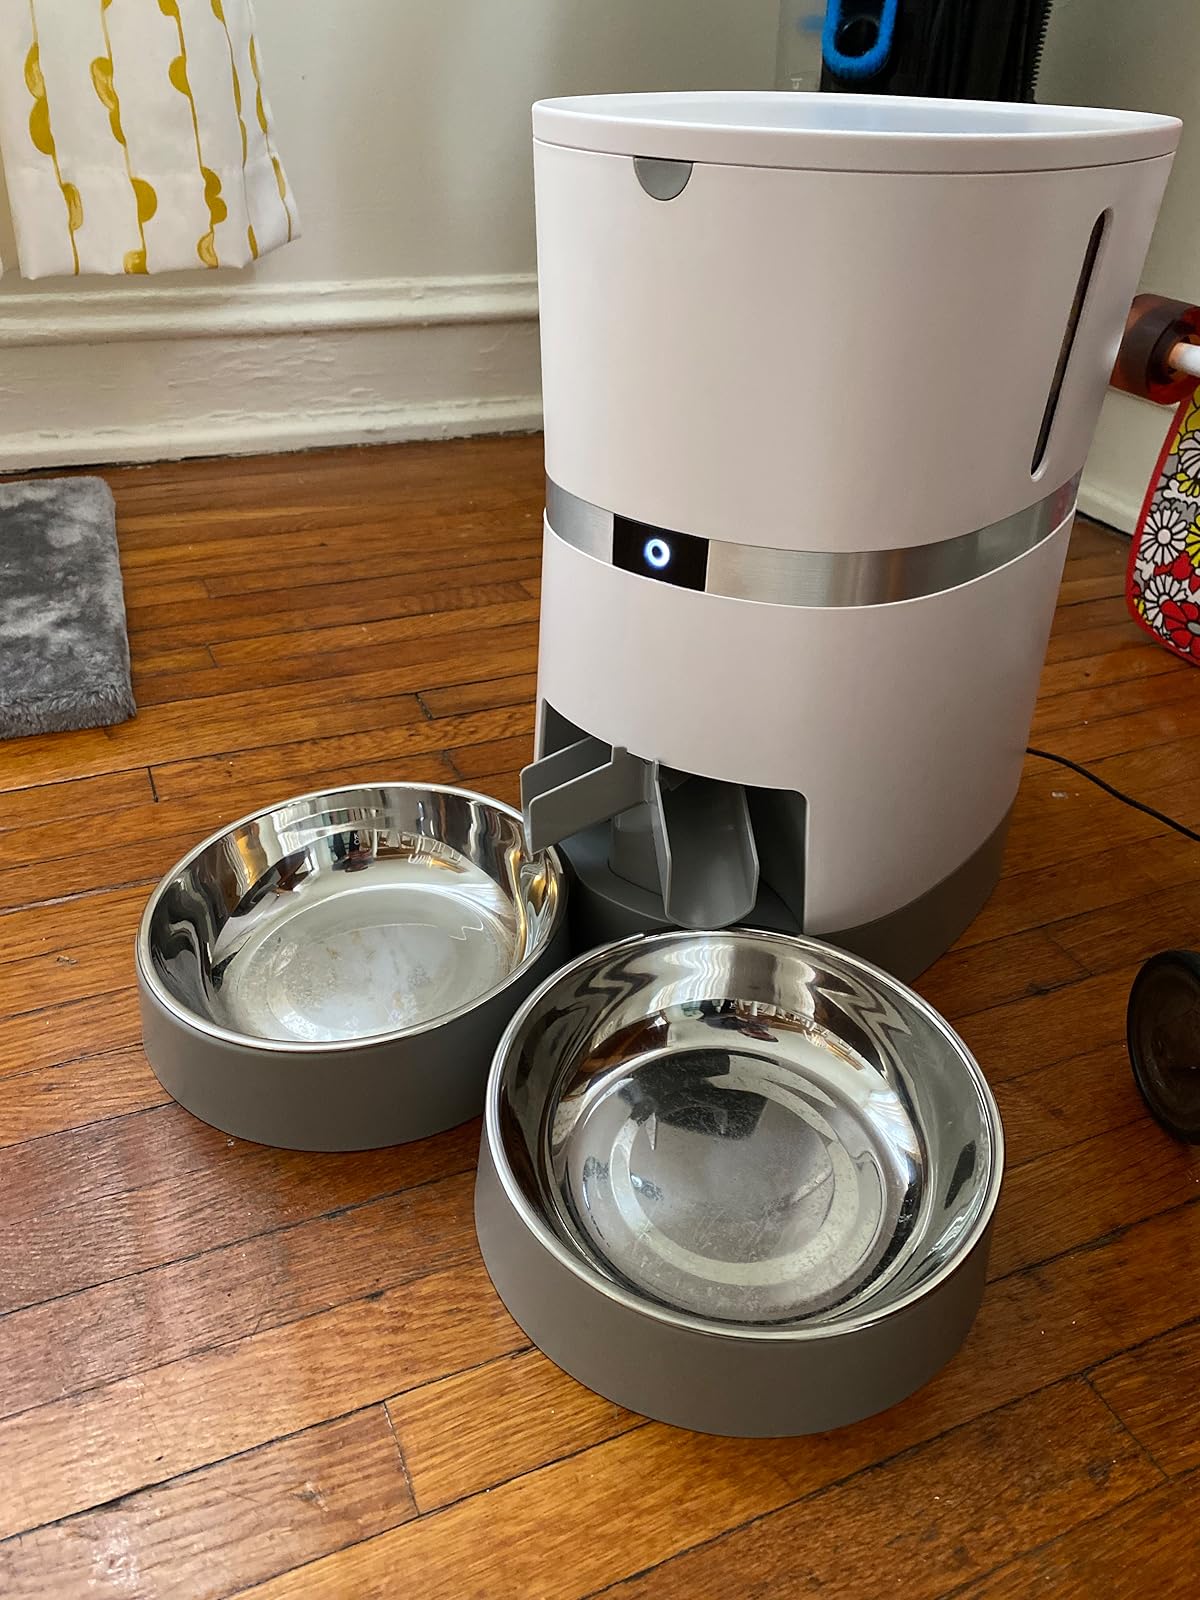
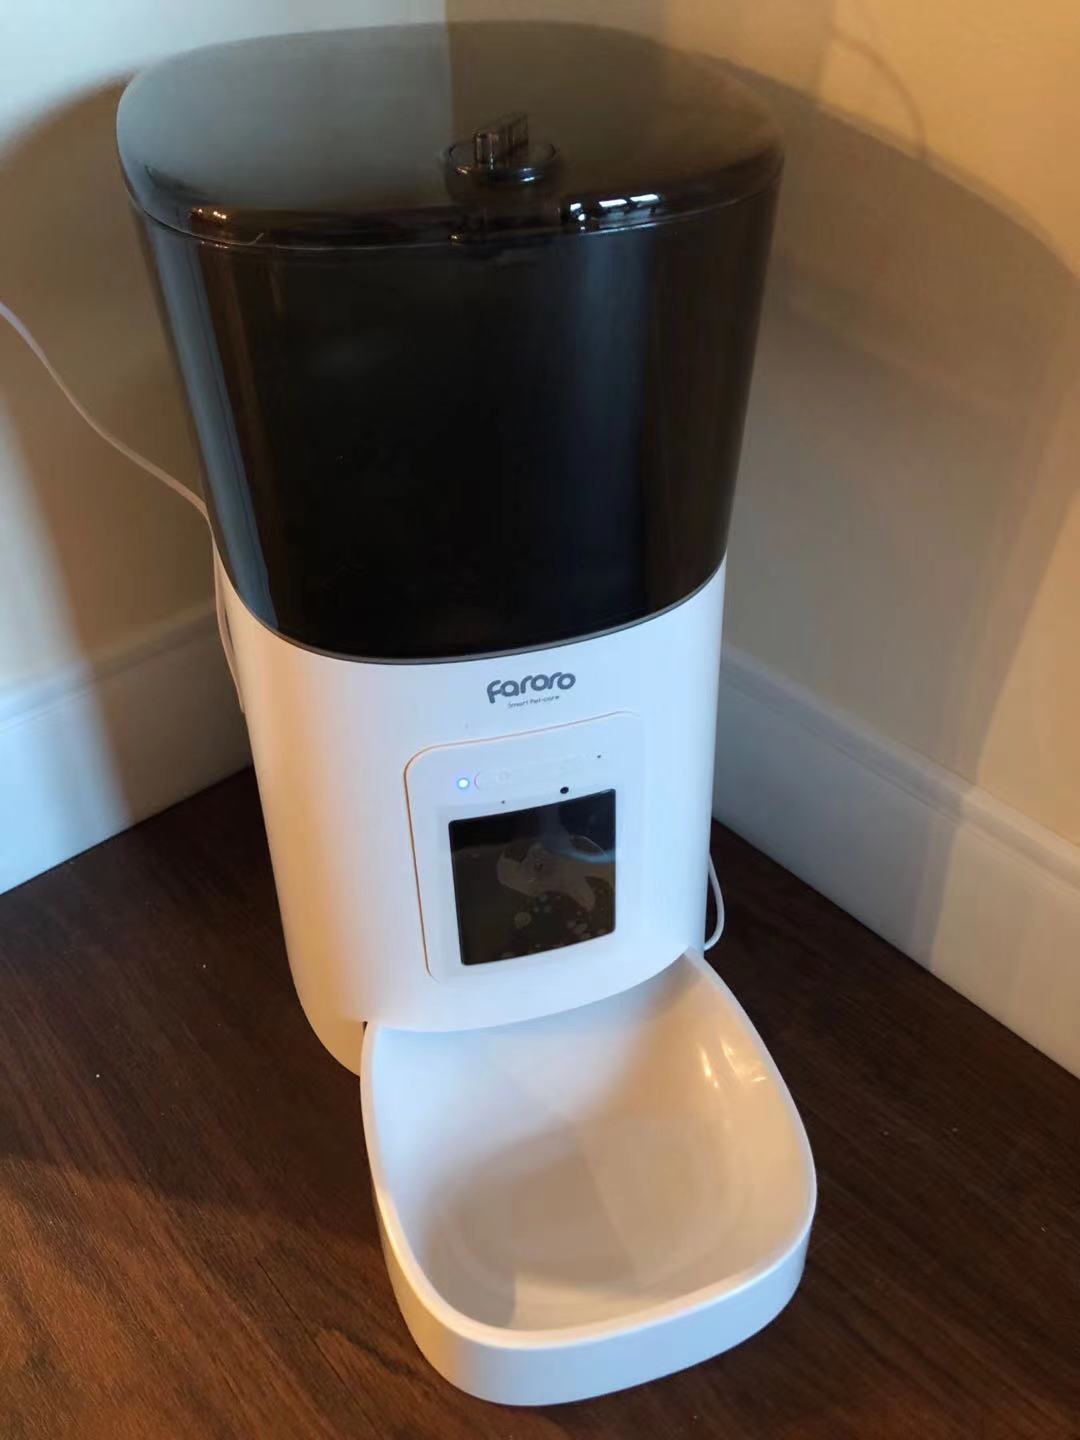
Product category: items_feeder
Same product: no